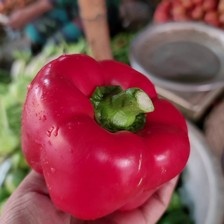
Label: capsicum